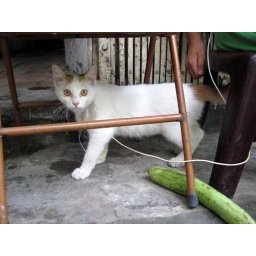
shop cat under the chair